Steve Zodiac

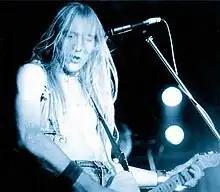
Zodiac performing with Vardis

Stephen John Hepworth, better known by his stage name Steve Zodiac is a guitarist and songwriter, who gained recognition in the early 1980s as frontman of new wave of British heavy metal band Vardis.